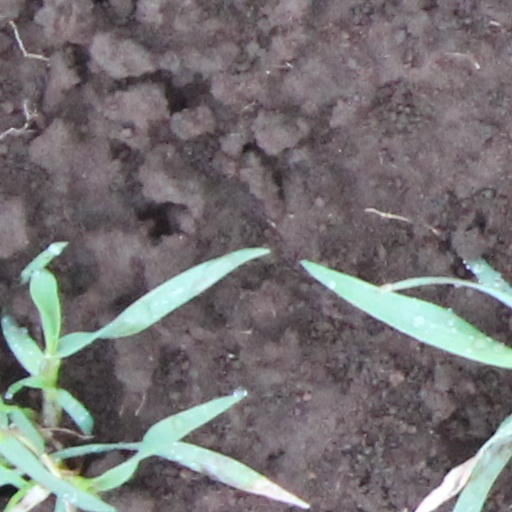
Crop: wheat